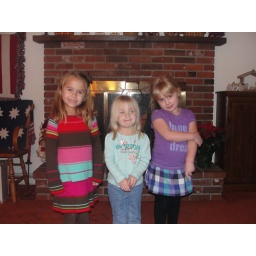
We have three very cute little girls in the family.